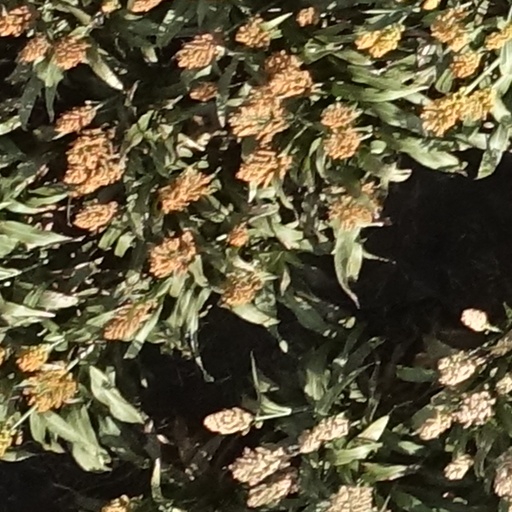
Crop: sorghum